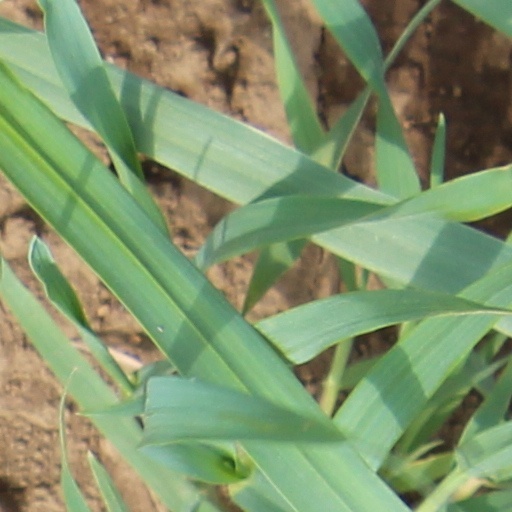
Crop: wheat